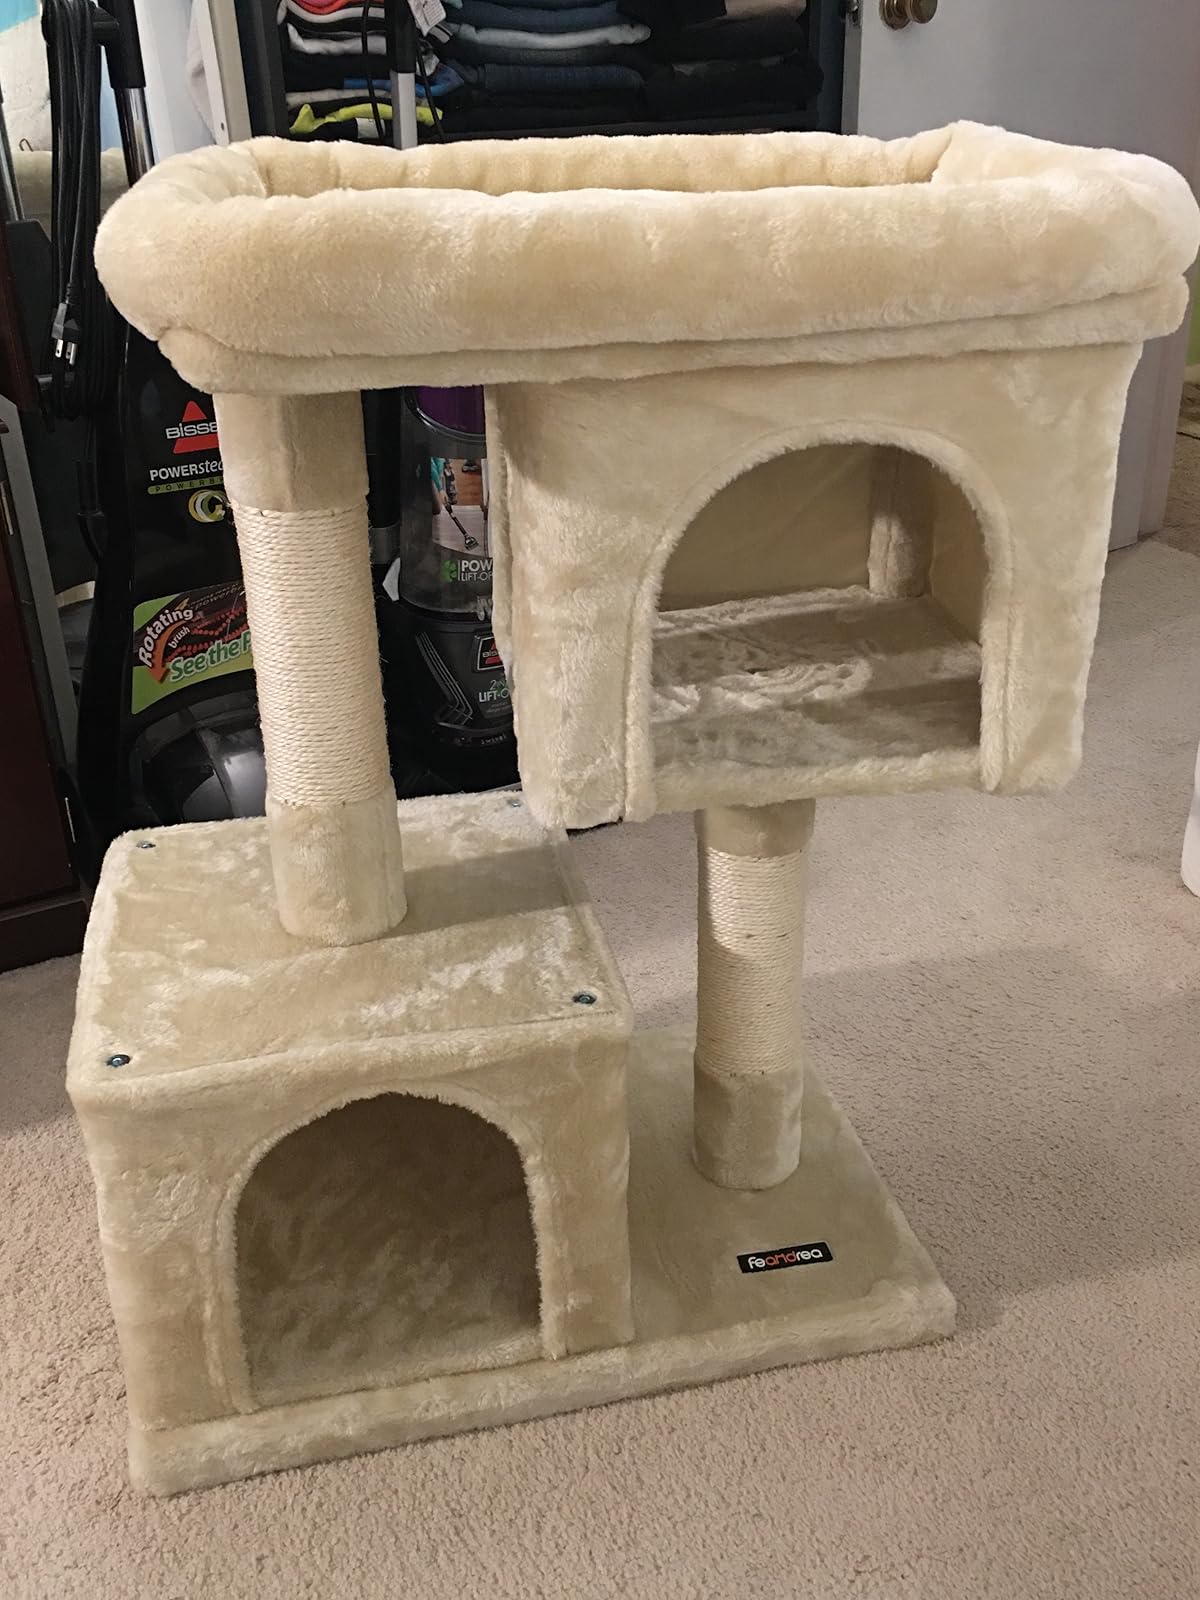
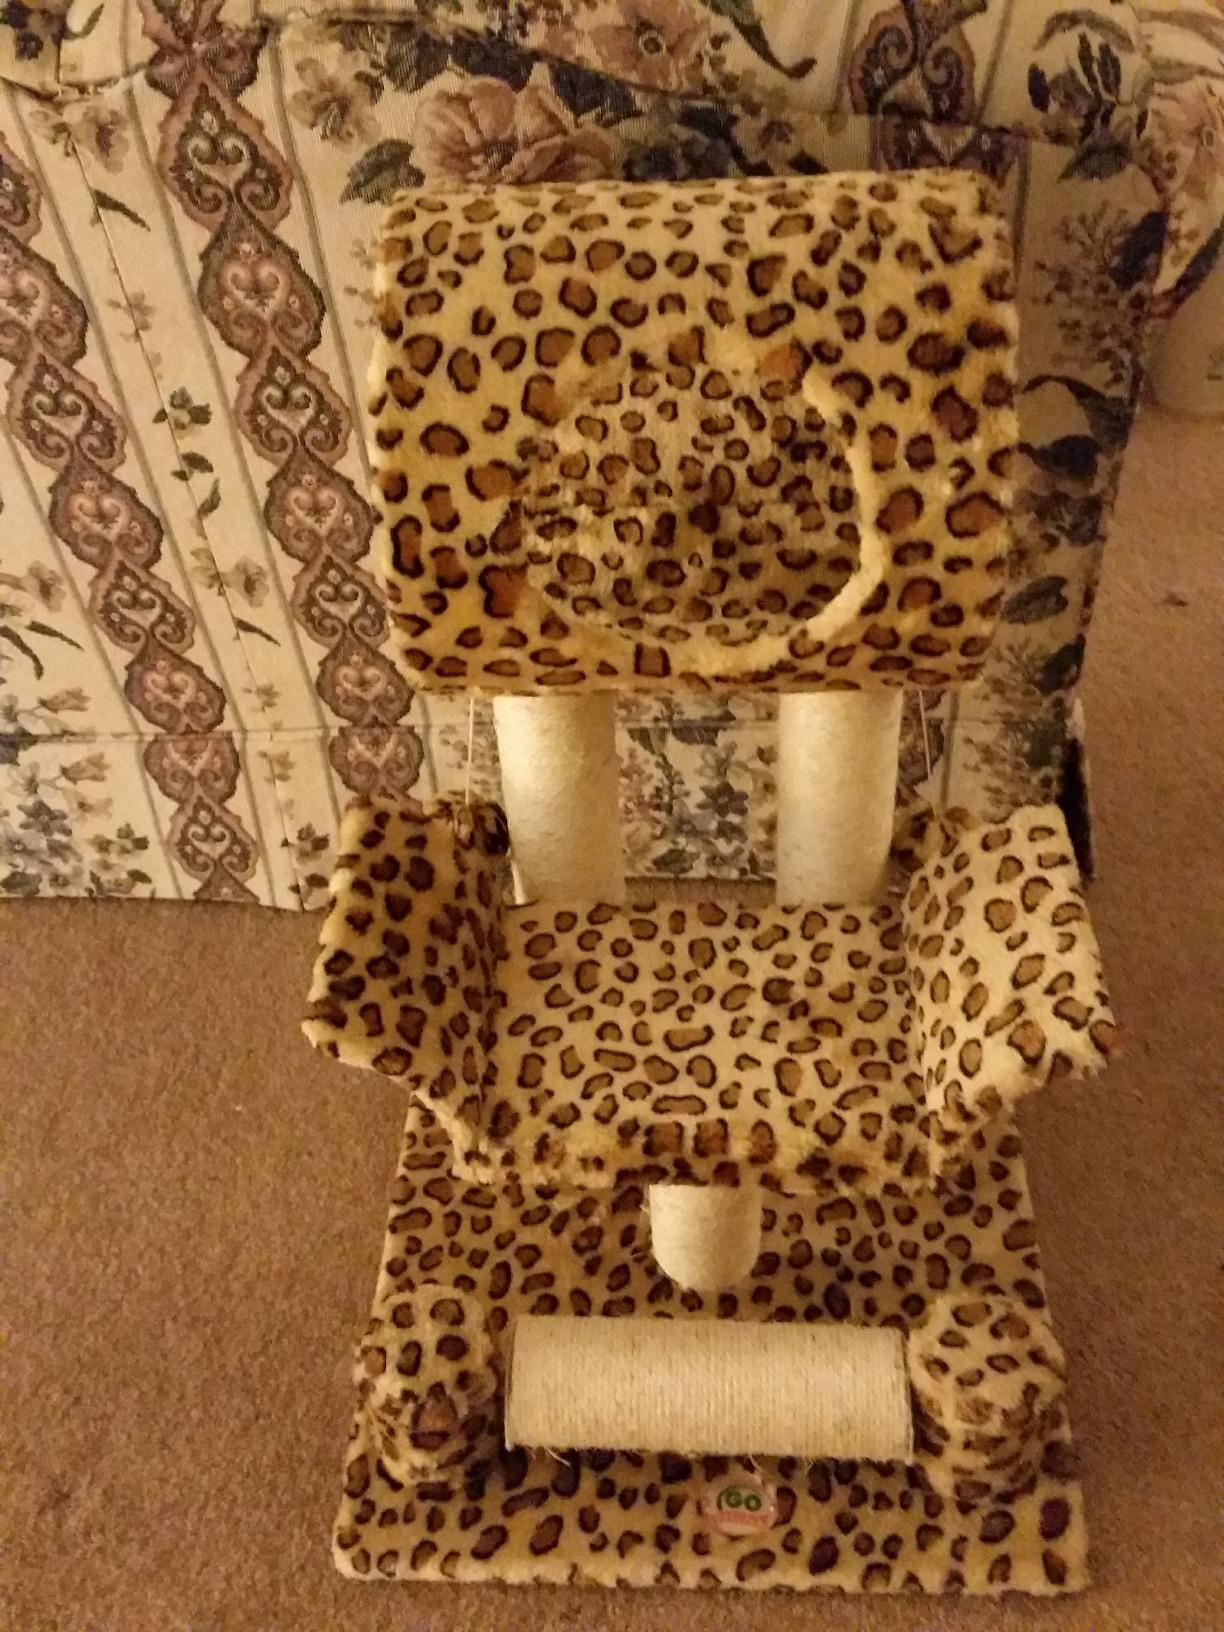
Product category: items_cat tree
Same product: no